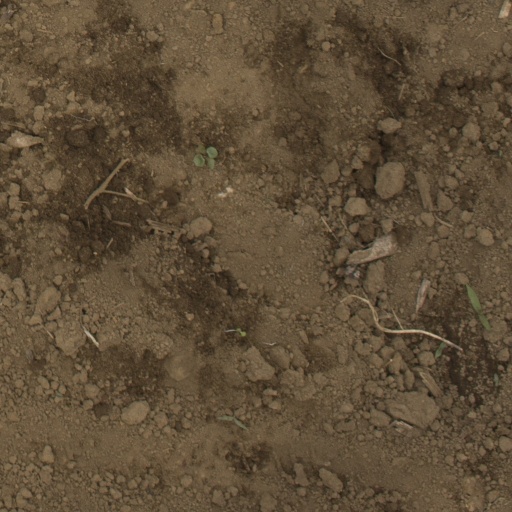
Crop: Jerusalem artichoke